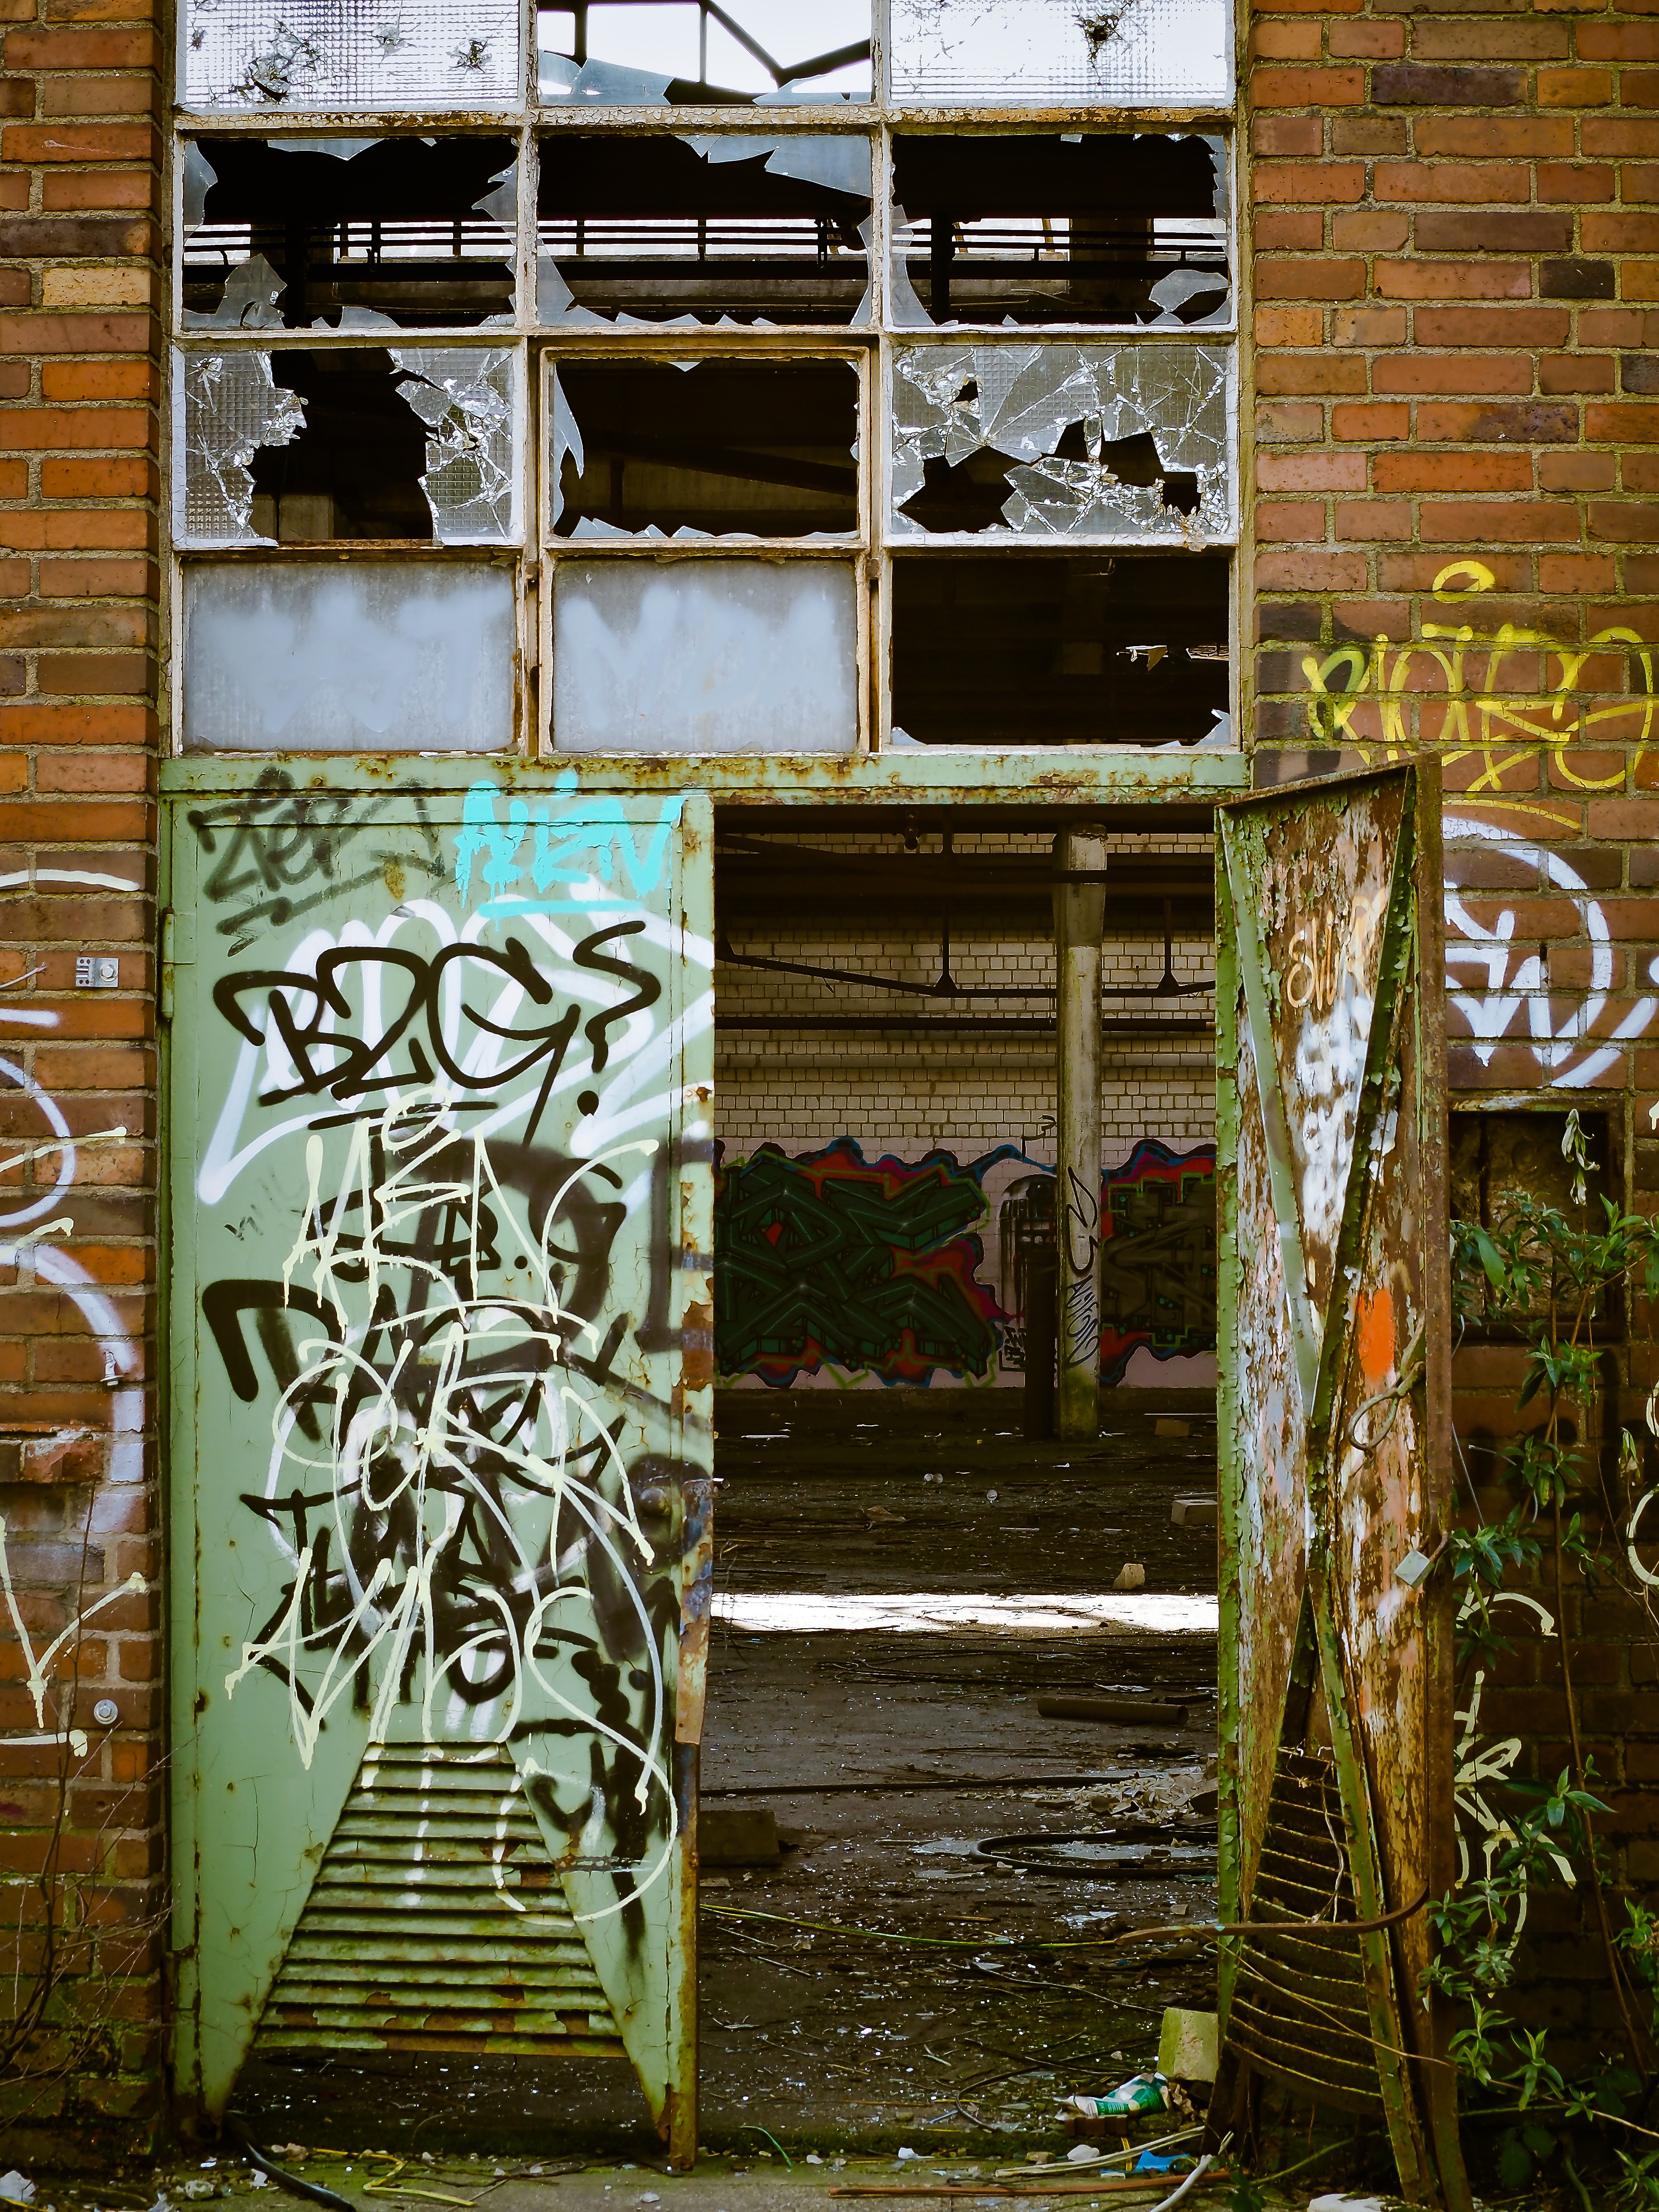
road, street, window, building, old, city, urban, wall, hall, color, broken, facade, factory, industry, decay, ruin, old building, graffiti, destroyed, street art, art, destruction, demolition, leave, lost places, pforphoto, break up, industrial building, factory building, lapsed, old factory, ailing, morbid, old factory building, urban area